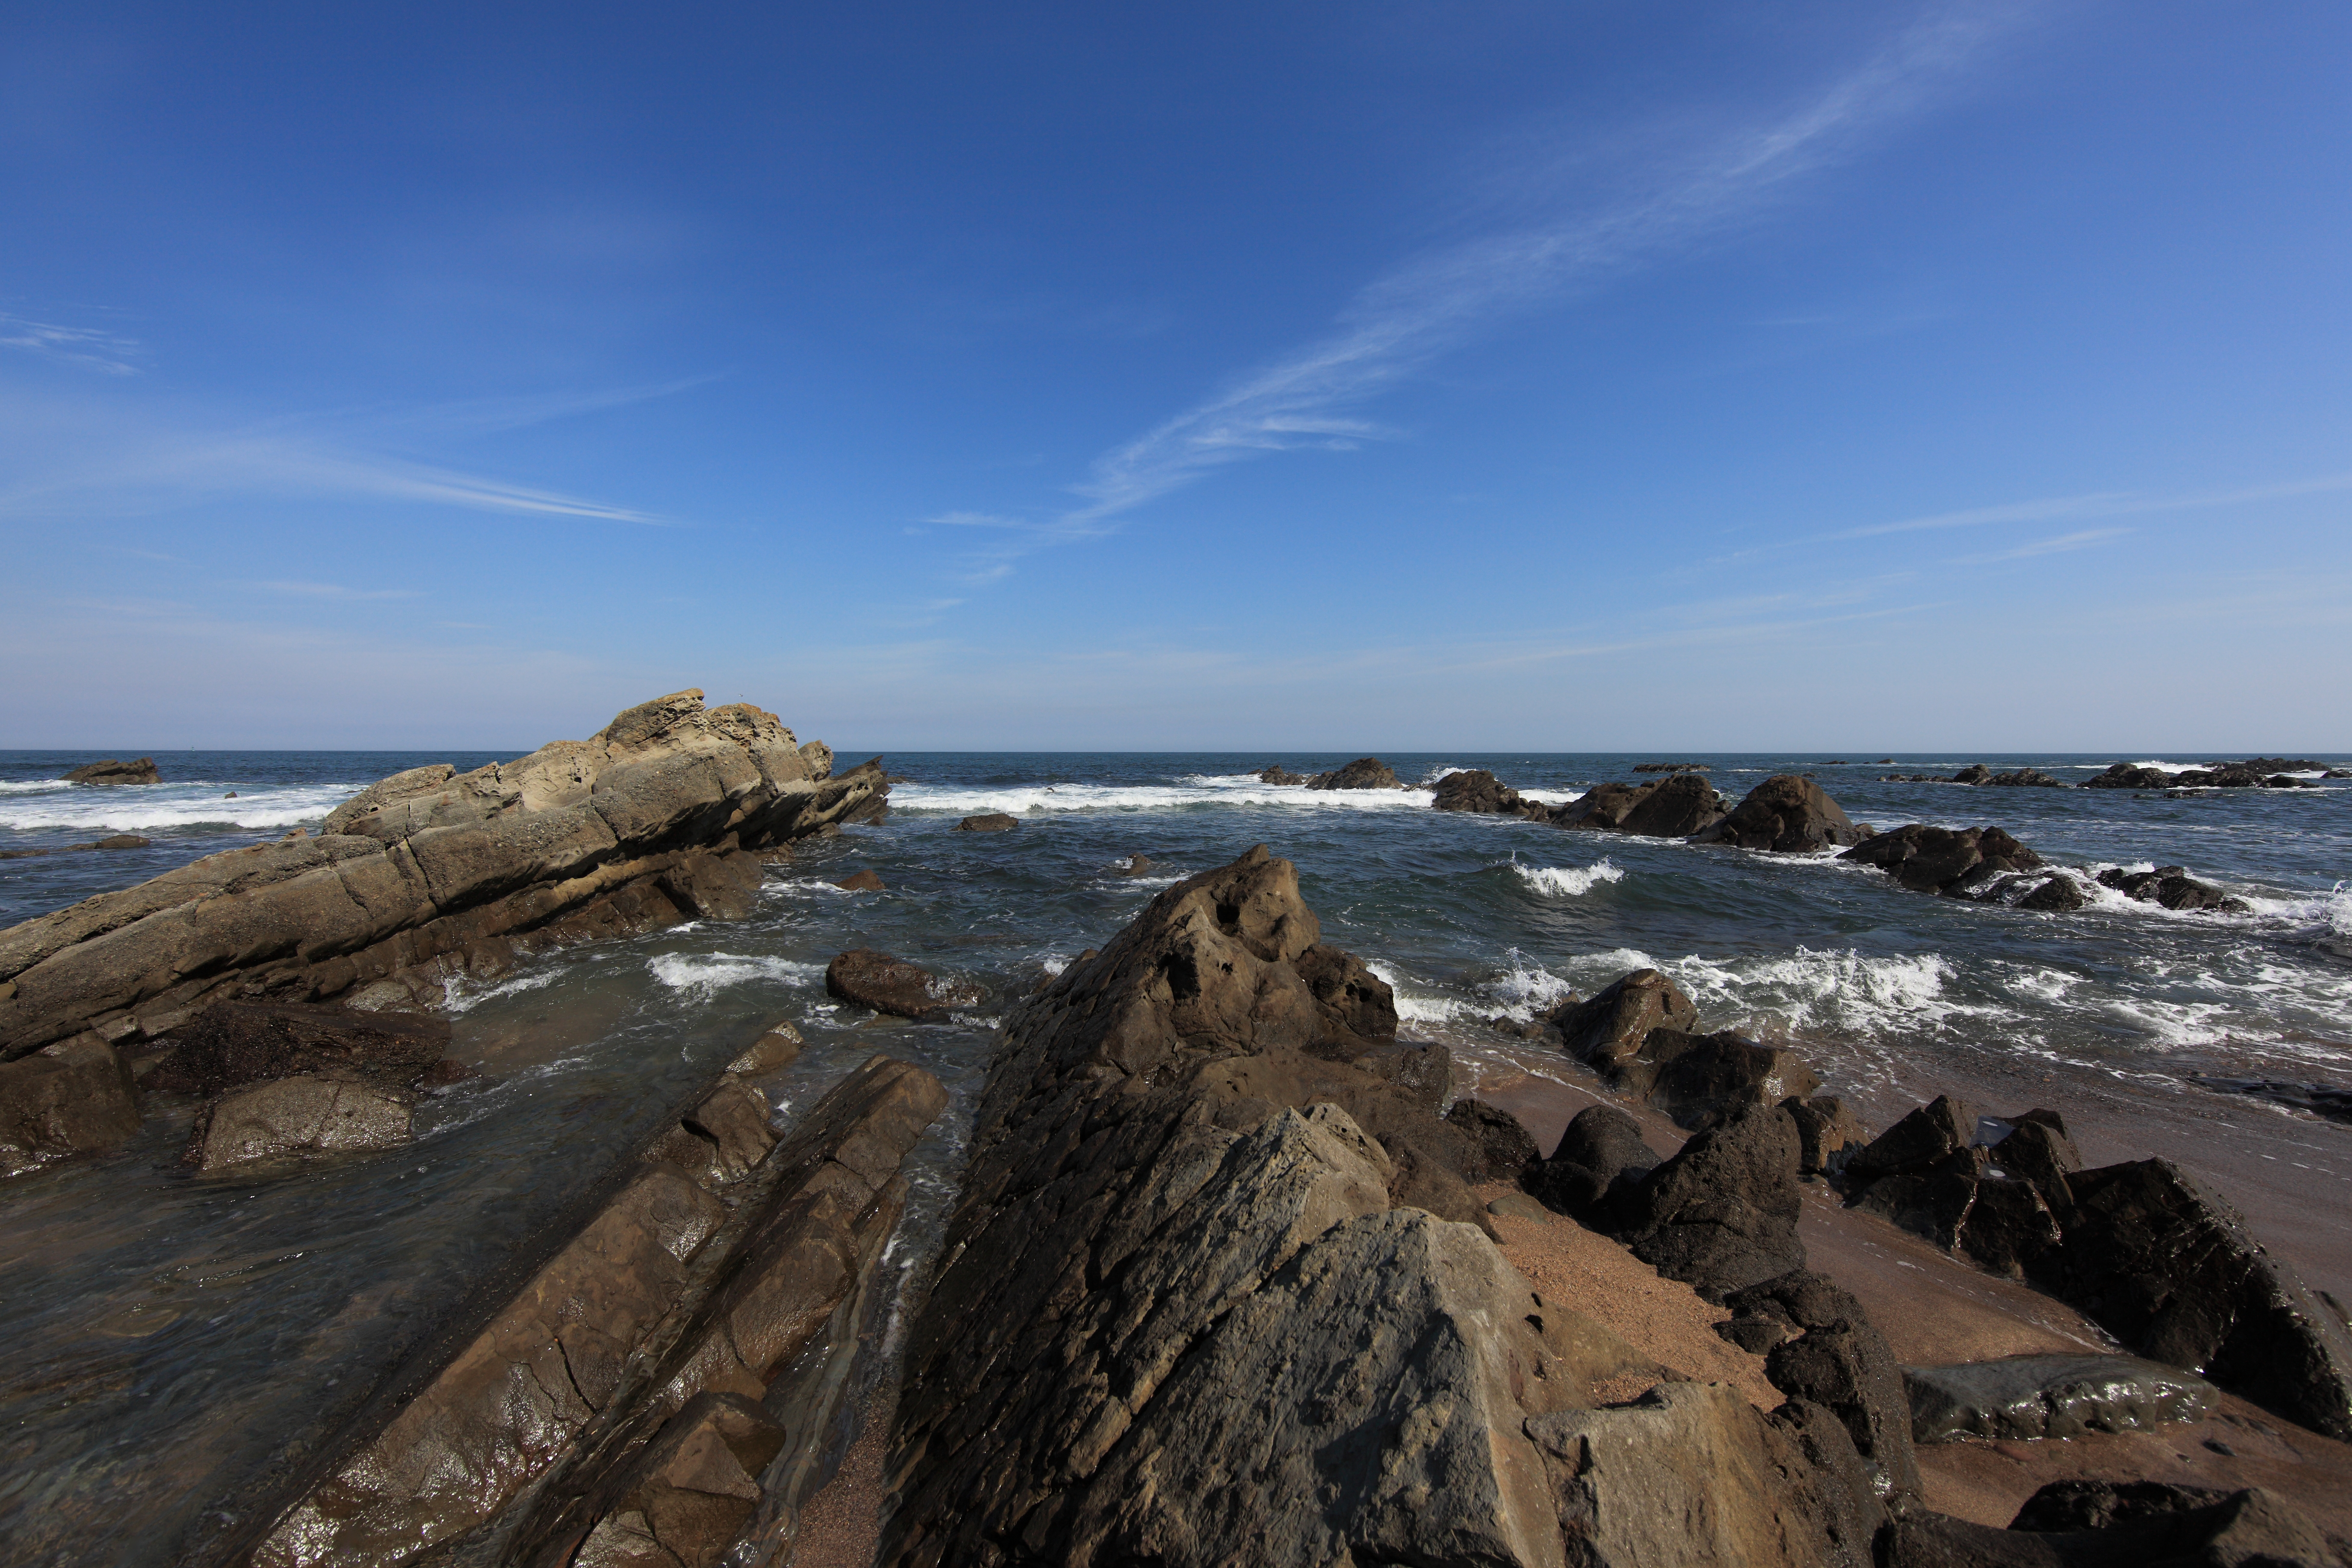
beach, sea, coast, sand, rock, ocean, horizon, group, shore, wave, vacation, cliff, cove, high, tower, bay, terrain, material, body of water, 5d, hires, markii, hi, res, resolution, ibaraki, sedimentary, hitachi, cretaceous, nakaminato, hiraiso, cape, wind wave